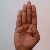
The image shows a hand gesture representing the letter 'B' in Indian Sign Language.